Aeropark

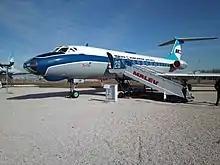
T-134 HA-LBE

This Tupolev Tu-134 arrived in Malév's fleet in 1969. Its first flight as a passenger plane was to Prague. In 1983, with the addition of a "Comfort" class the 72-seater plane was reconfigured as a 68-seater. Its last flight was from Warsaw-Okęcie Airport in 1987. In 1988 it was the first Tu-134 of Malév to be withdrawn from service; the next year it became one of the first three planes of the aviation museum. It is the oldest extant Tu-134 in Hungary, as the three older ones all perished in accidents. Its total flight time is 24,167 hours. Its interior, including the cockpit, can be visited.